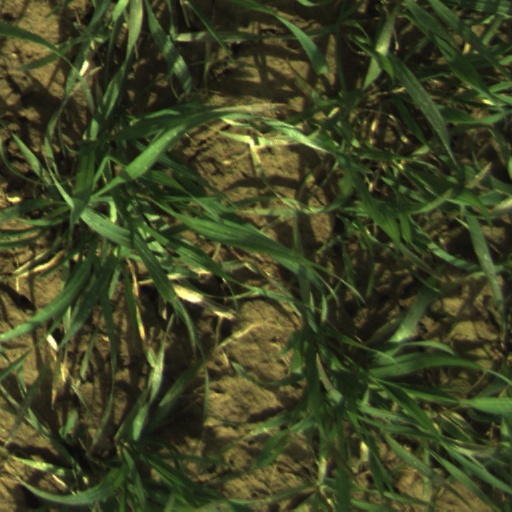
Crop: wheat